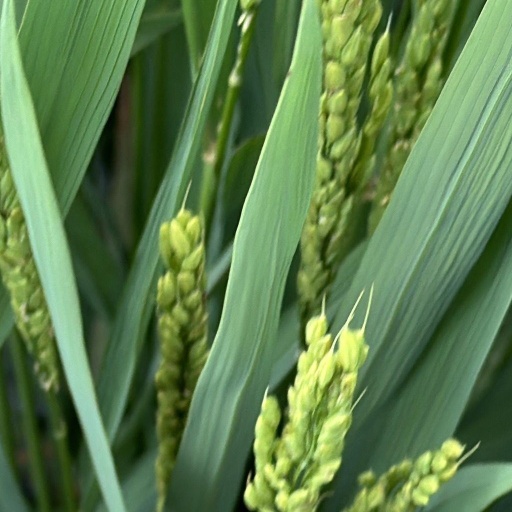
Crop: rice